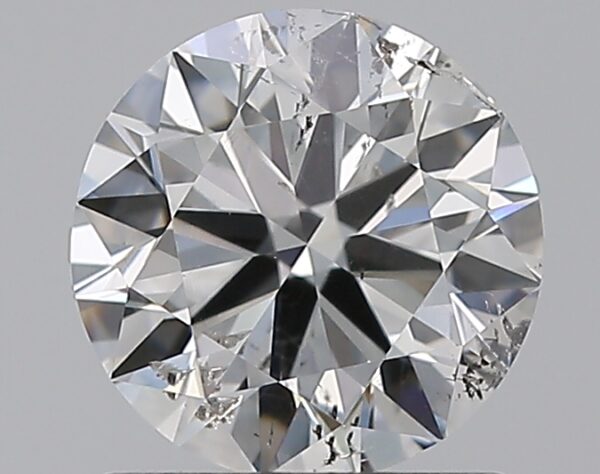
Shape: round
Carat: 1
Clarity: SI2
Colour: E
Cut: EX
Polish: EX
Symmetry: EX
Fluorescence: N
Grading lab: IGI
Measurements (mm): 6.43 x 6.38 x 3.88